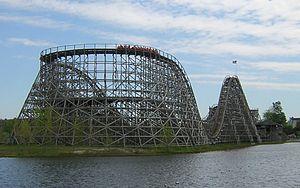
Happyland New
Michigan's Adventure est un parc d'attractions situé dans le comté de Muskegon, dans le Michigan, entre Muskegon et Whitehall. Le parc appartient au groupe Cedar Fair Entertainment depuis 2001.
Dinn Corporation, est une ancienne société de construction de montagnes russes en bois.